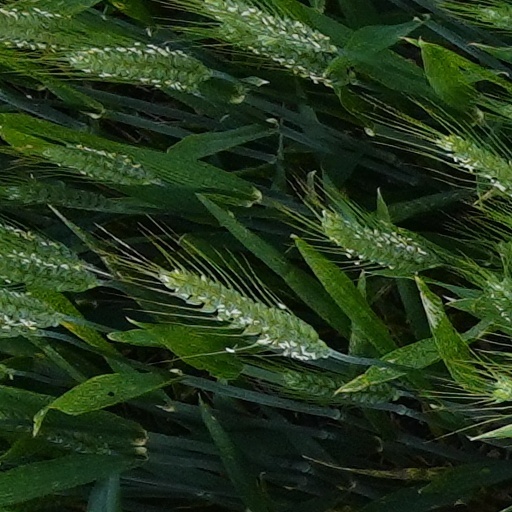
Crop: wheat